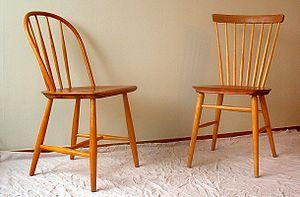
Le siège Windsor est une chaise ou un fauteuil caractérisé par son assise en bois sculptée sur laquelle est fixée le piètement et le dossier. Le dossier est généralement formé de pièces cintrées et de fines baguettes.